Kubla Khan

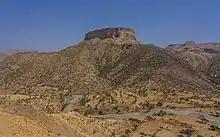
Debre Damo, an amba (flat-topped mountain) in Ethiopia similar to Amba Geshen (Mount Amara)

The book Coleridge was reading before he fell asleep was "Purchas, his Pilgrimes, or Relations of the World and Religions Observed in All Ages and Places Discovered, from the Creation to the Present", by the English clergyman and geographer Samuel Purchas, published in 1613. The book contained a brief description of Xanadu, the summer capital of the Mongol ruler Kublai Khan. Coleridge's preface says that he was reading the following sentence, or words of the same substance, in Purchas's "Pilgrimage":